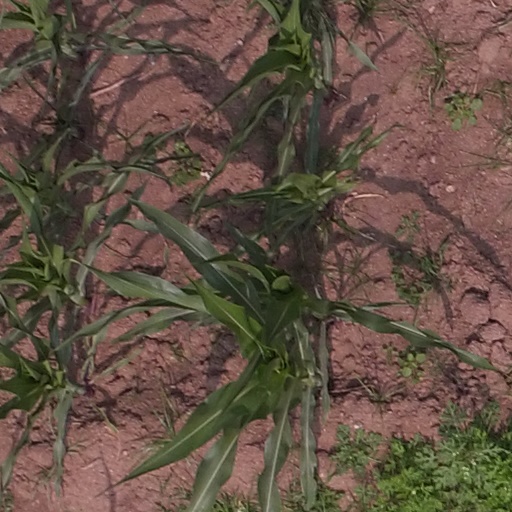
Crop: maize; corn